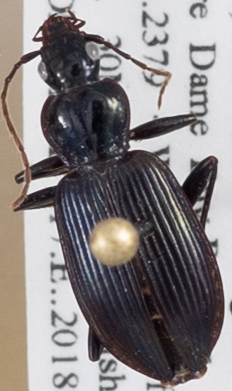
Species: Platynus decentis
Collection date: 2018-05-30
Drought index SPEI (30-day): -1.45
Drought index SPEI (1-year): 0.39
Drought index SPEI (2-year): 2.09